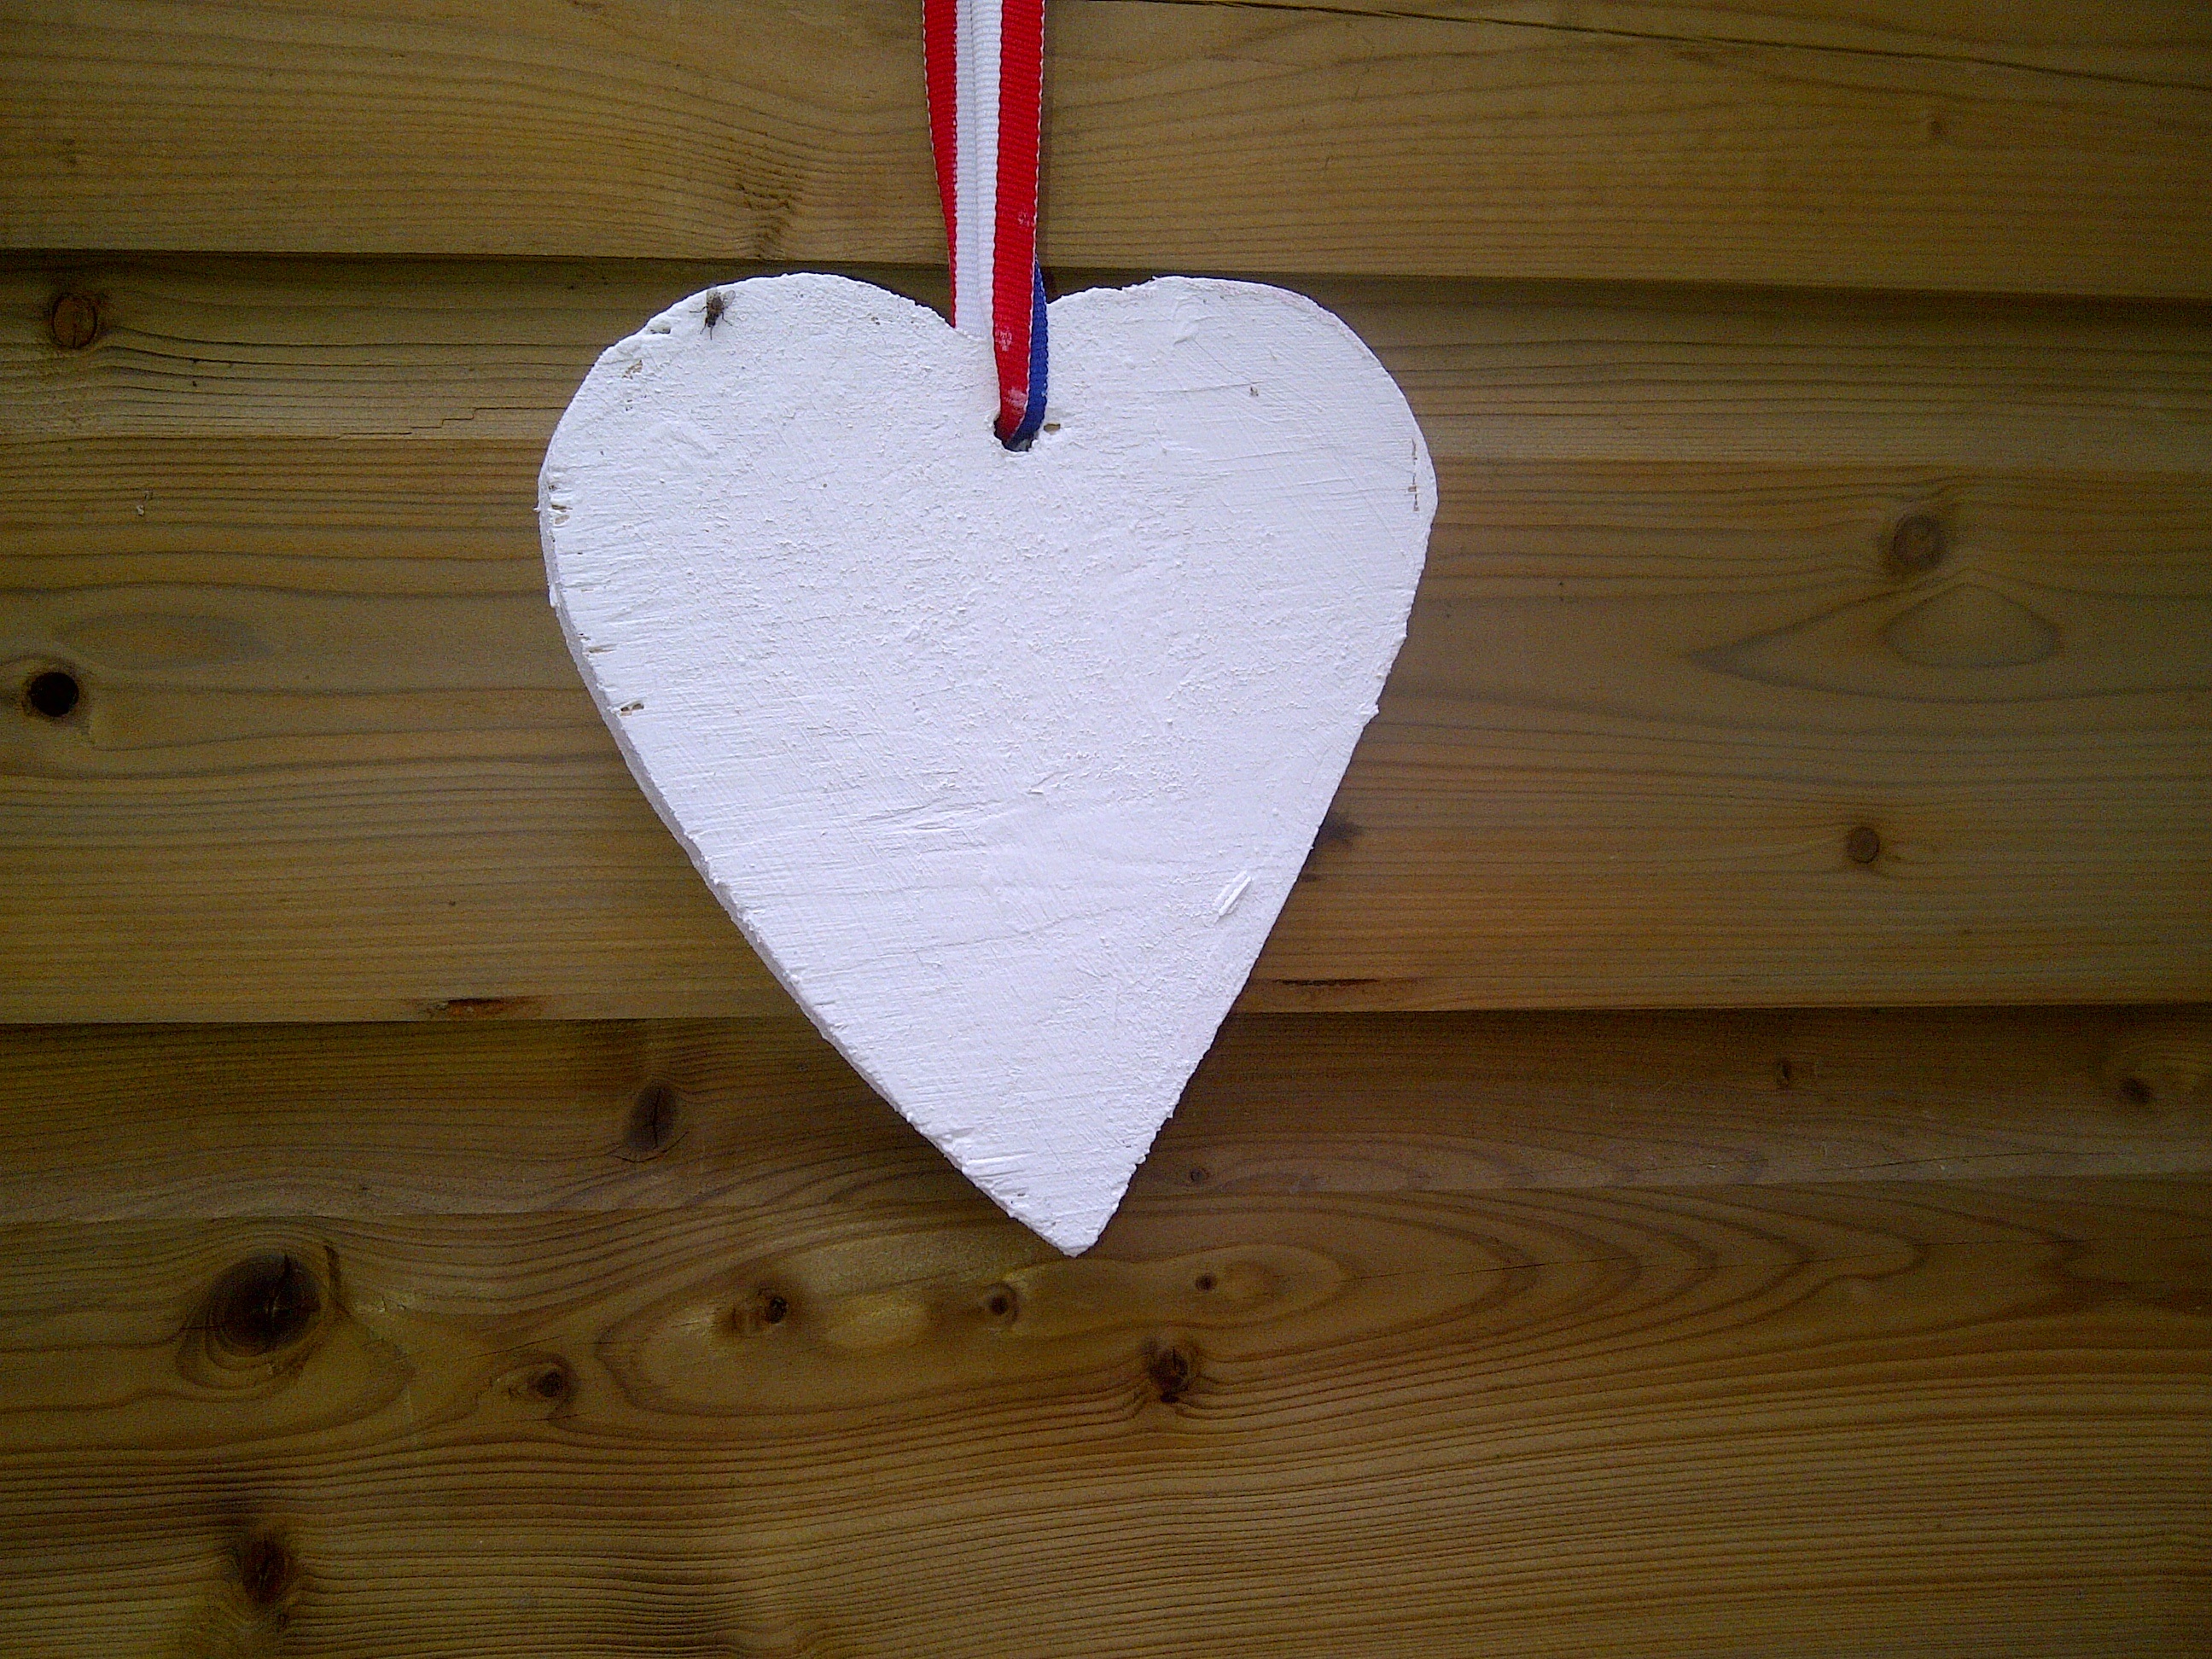
hand, creative, wing, wood, atmosphere, love, heart, decoration, romance, romantic, lighting, organ, valentine, shape, in love, obligation, wooden heart, surfing equipment and supplies